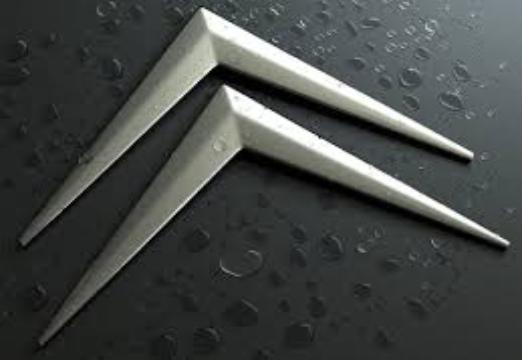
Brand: Citroen
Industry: Transportation